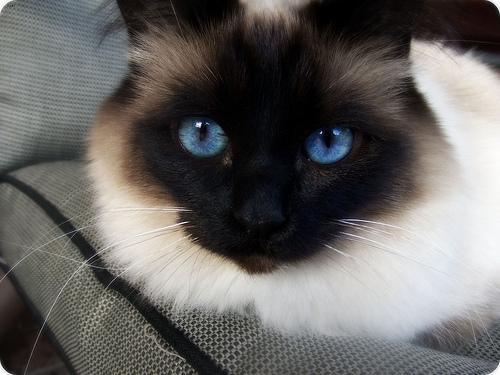
Breed: Birman